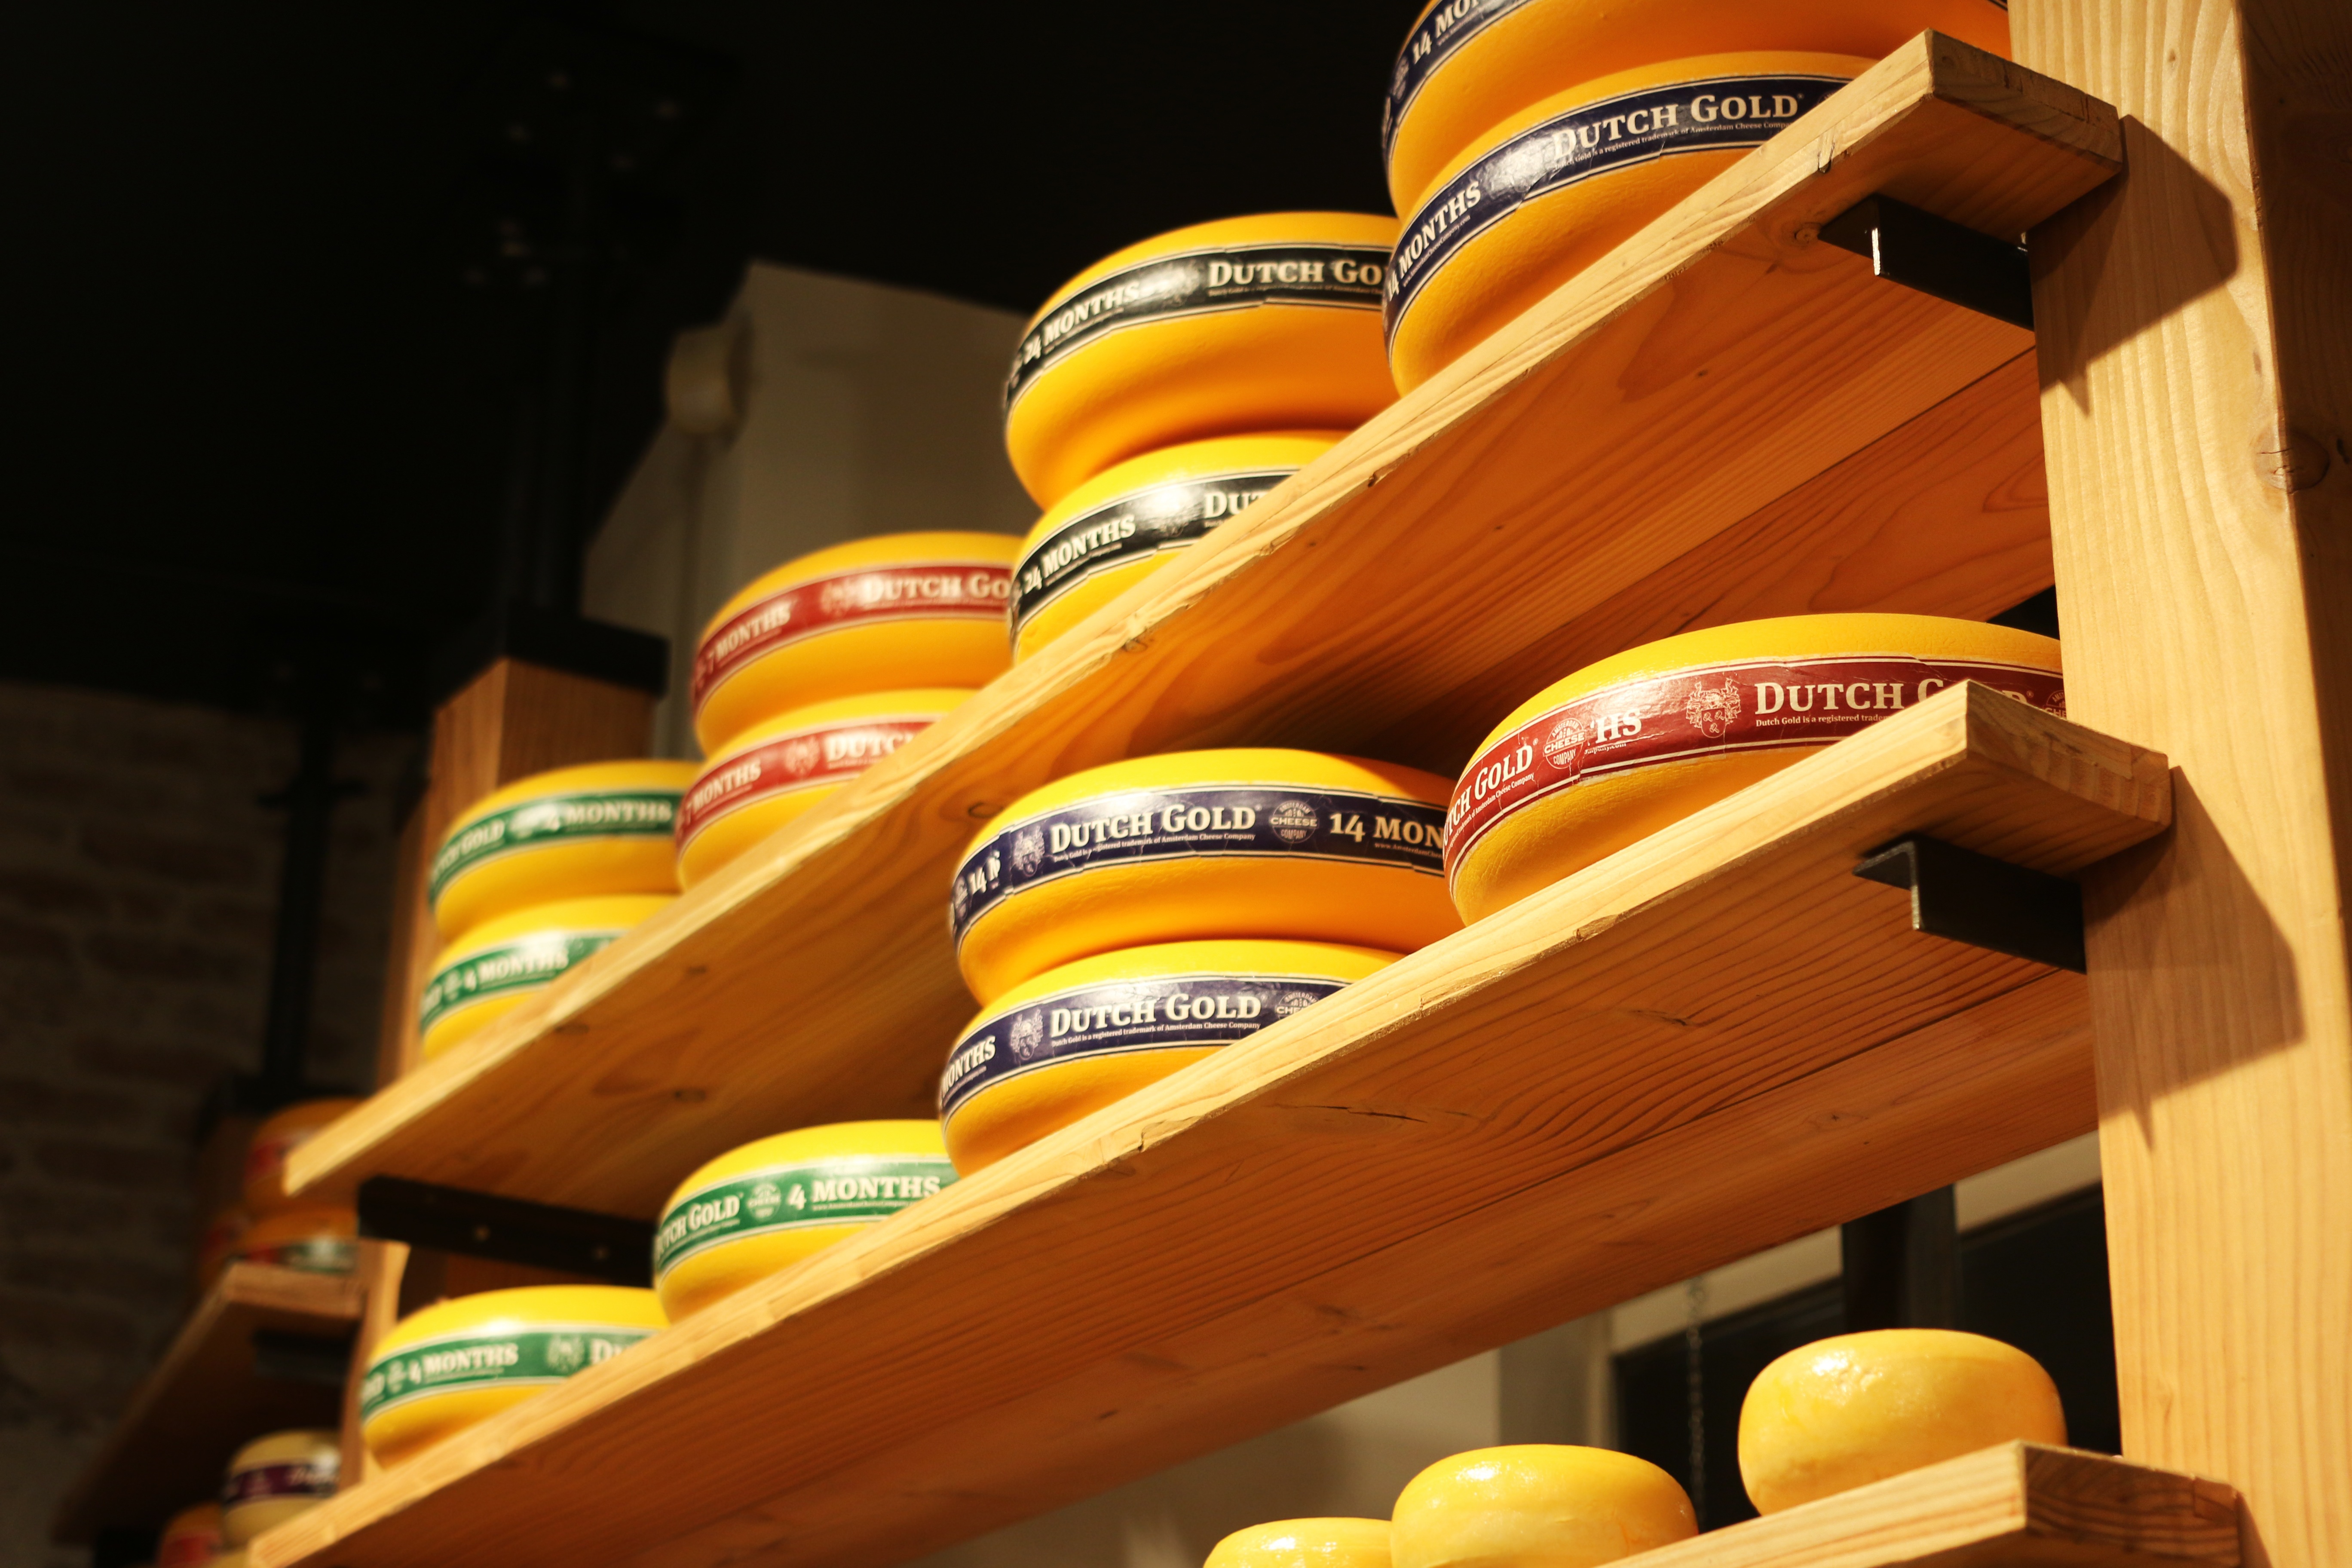
round, band, shop, shelf, yellow, snack, toy, cheese, amsterdam, netherlands, luxury, half circle, cheese crab